Question: Please indicate a possible affordance area of the banana that can be used for peeling
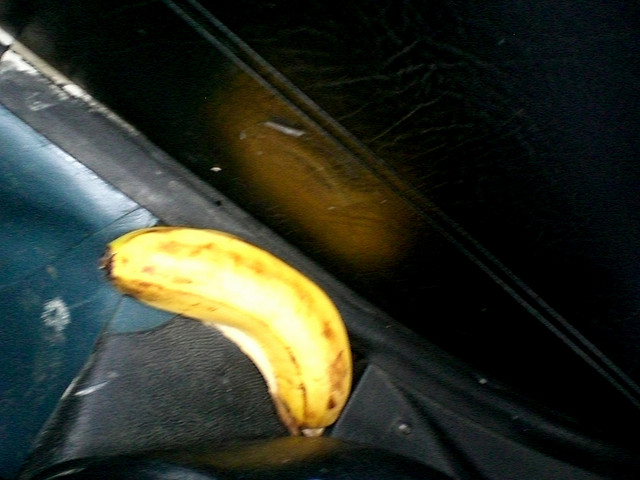
Answer: [109.5, 224.5, 342.5, 421.5]